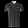
Label: T - shirt / top